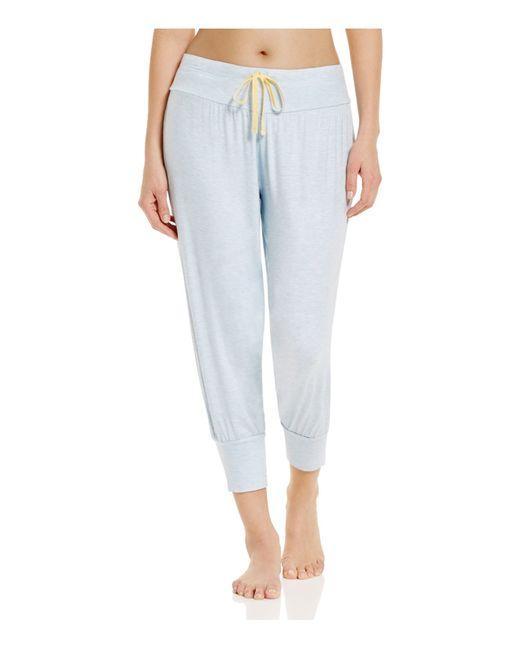
Damen hellblaue kurze Trainingshose